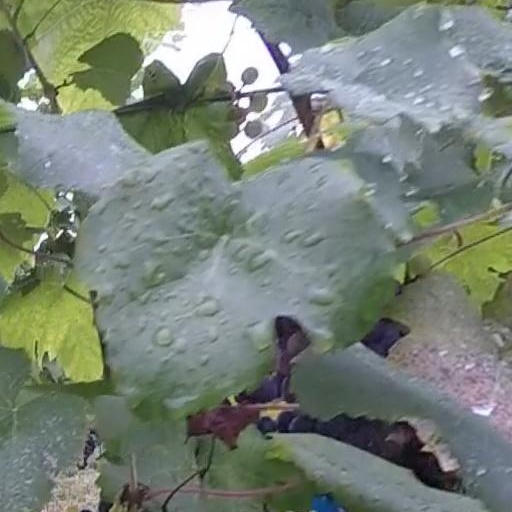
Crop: grape